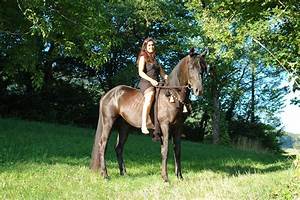
Label: cavallo